Chang San-cheng

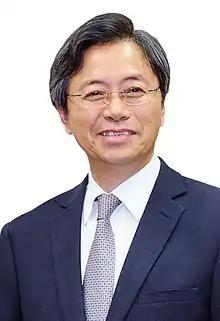
Official portrait as Premier, 2016

On January 16, 2016, after the KMT lost the presidency and its majority in the Legislative Yuan at the 2016 Taiwanese general election, the then-incumbent premier Mao Chi-kuo resigns and refuse to stay at the position, Chang served as the acting premier while Mao is outgoing.